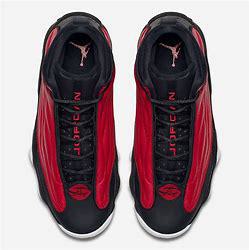
Brand: Jordan
Model: Pro Strong